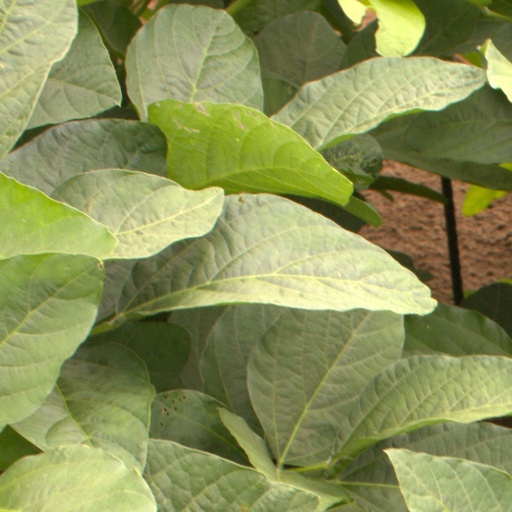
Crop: soybean